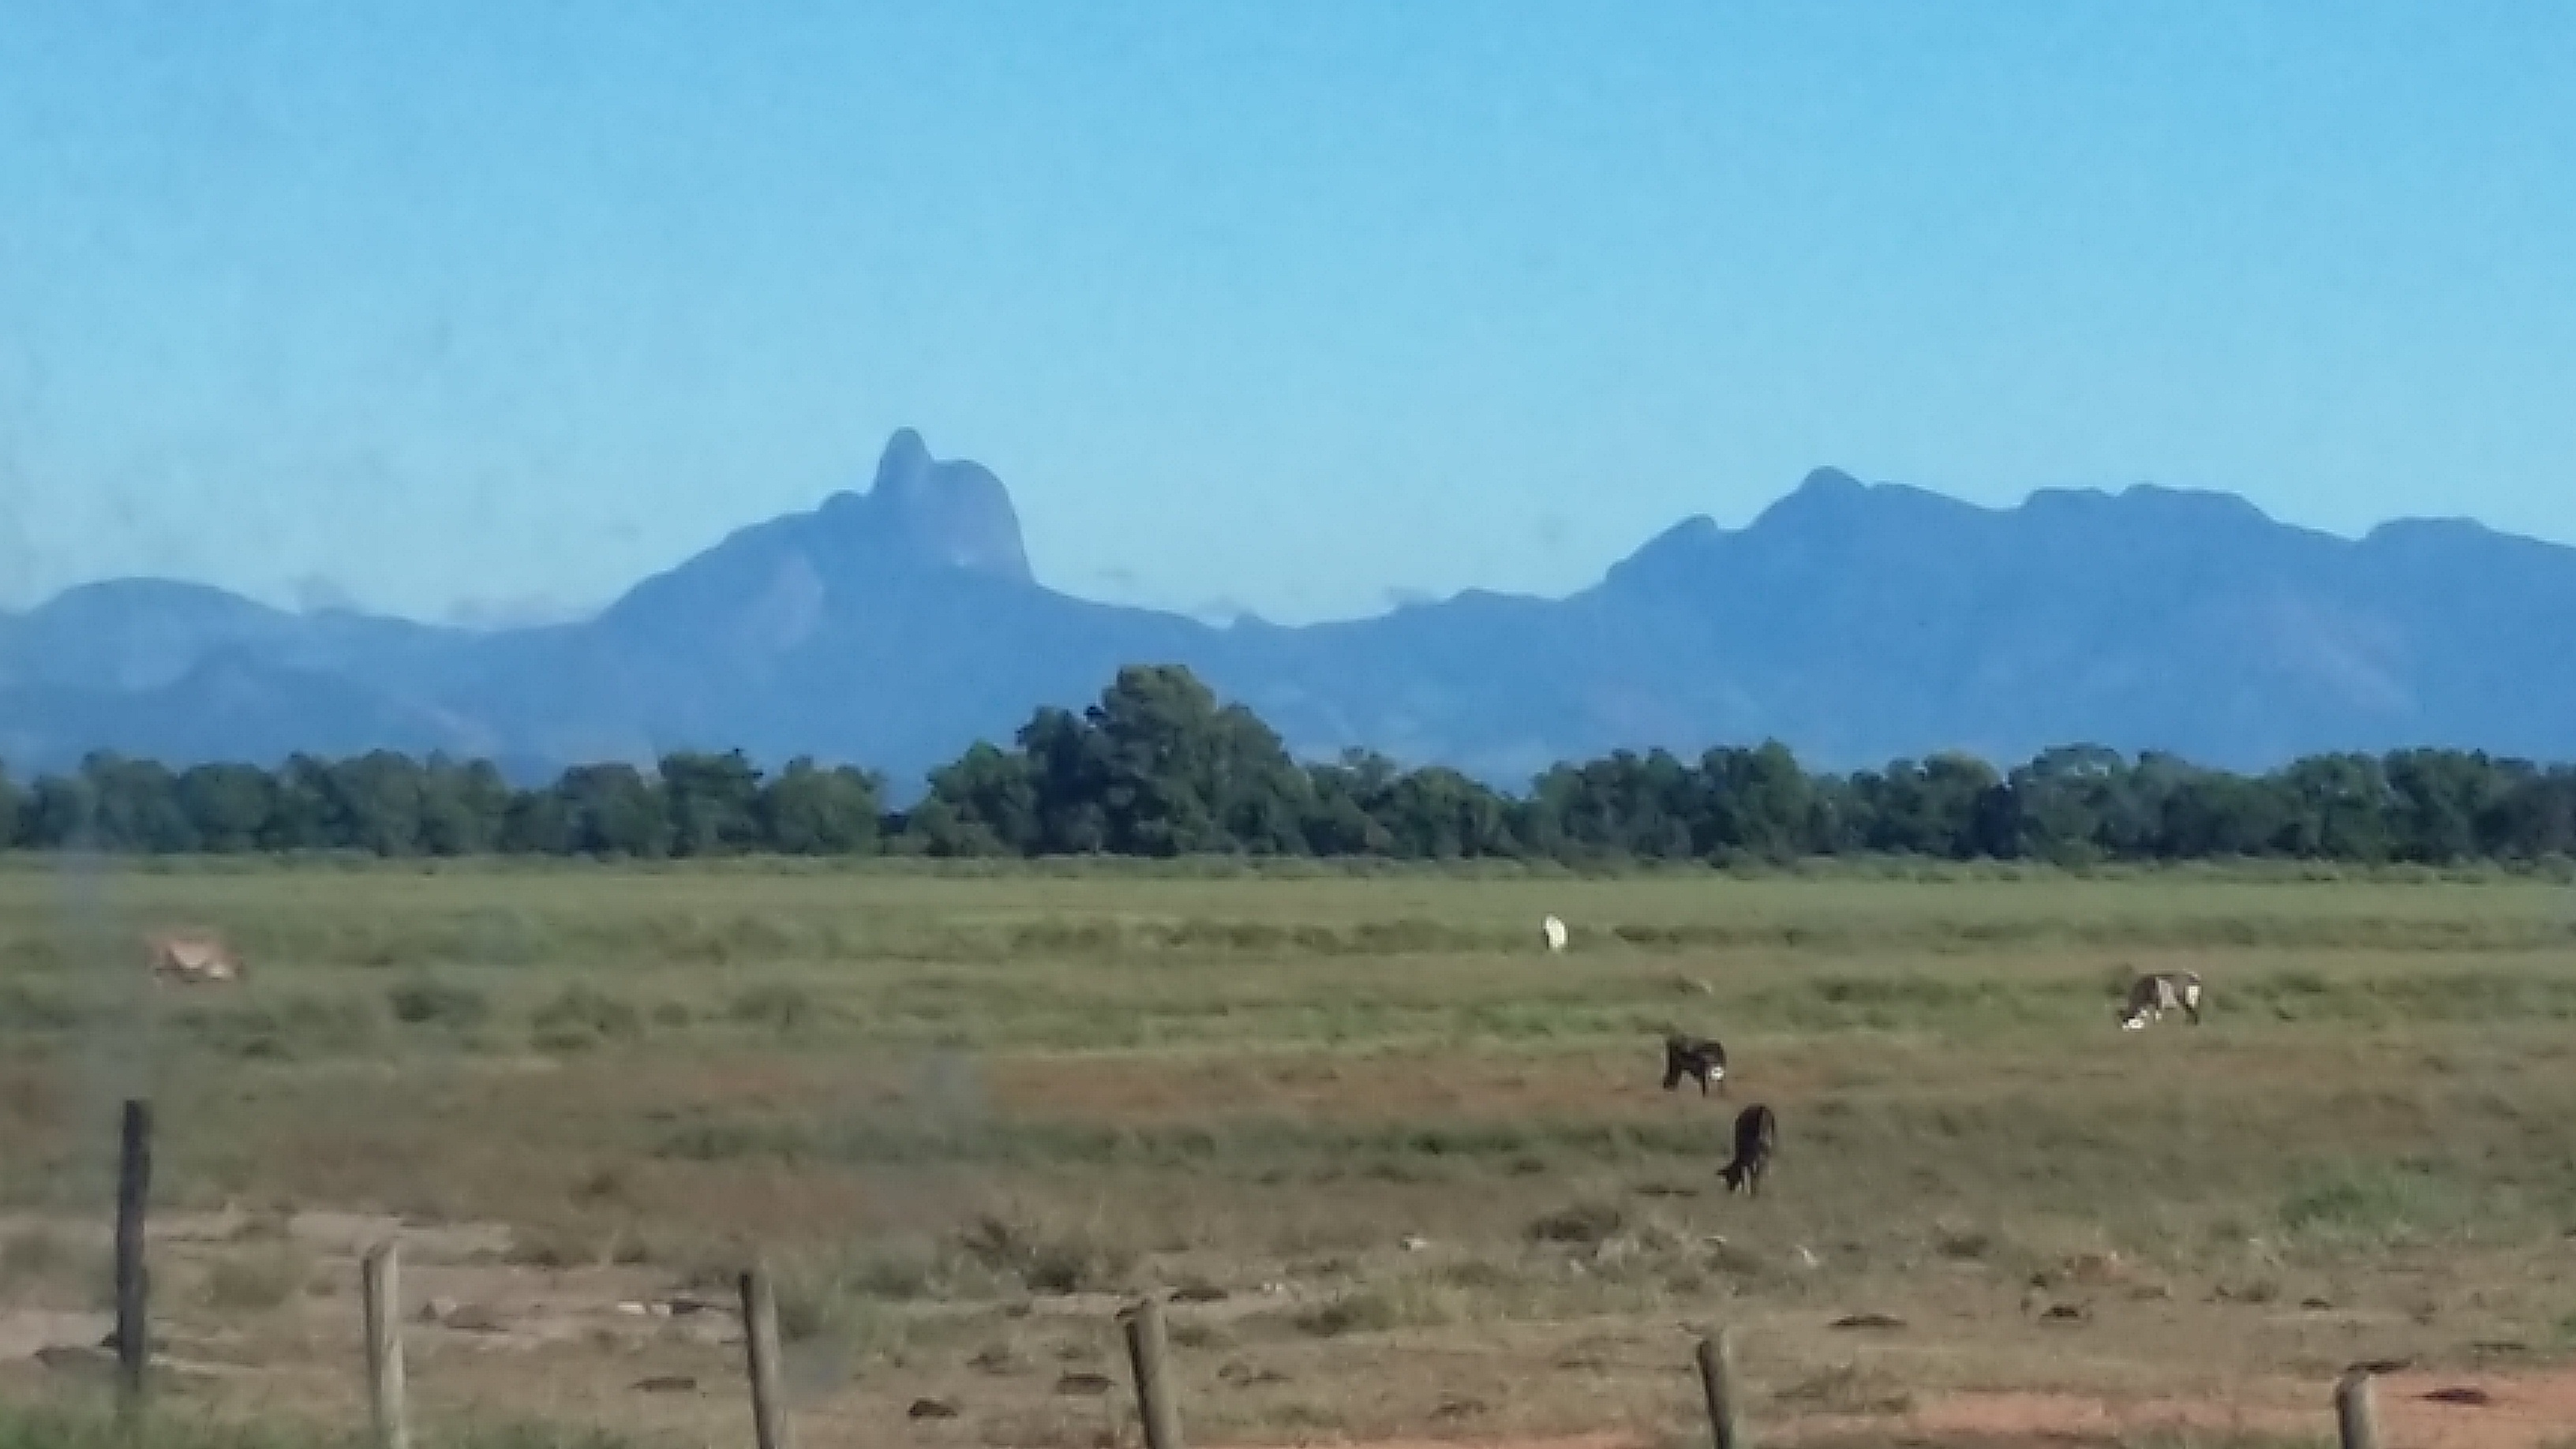
sky, clouds, nature, mountains, landscape, grassland, savanna, mountainous landforms, pasture, plain, natural environment, steppe, ecoregion, prairie, wilderness, shrubland, nature reserve, ranch, land lot, plant community, meadow, rural area, hill station, wildlife, hill, national park, plateau, field, mountain, mountain range, escarpment, tundra